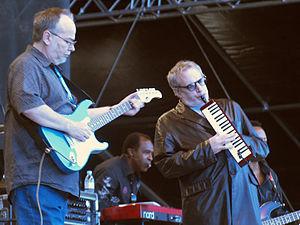
Steely Dan est un groupe de musique américain composé de deux membres auteurs-compositeurs : Donald Fagen et Walter Becker.